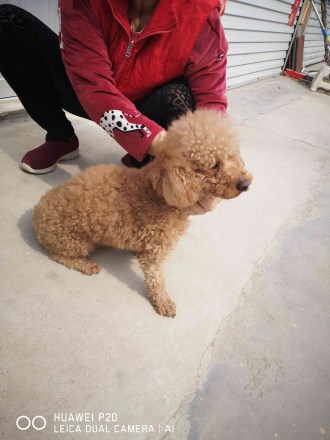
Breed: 7449-n000128-teddy